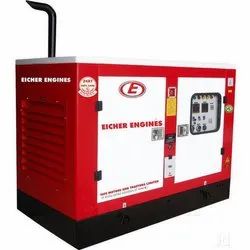
Label: 62.5KVA_Rental_Generator